Xyletinus

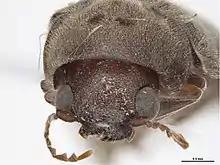
"Xyletinus" sp.

Xyletinus is a genus of death-watch and spider beetles in the family Ptinidae and subfamily Xyletininae.